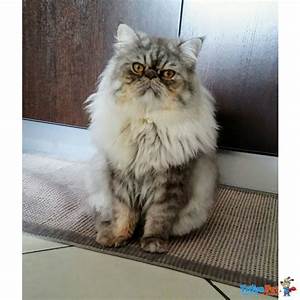
Label: cat